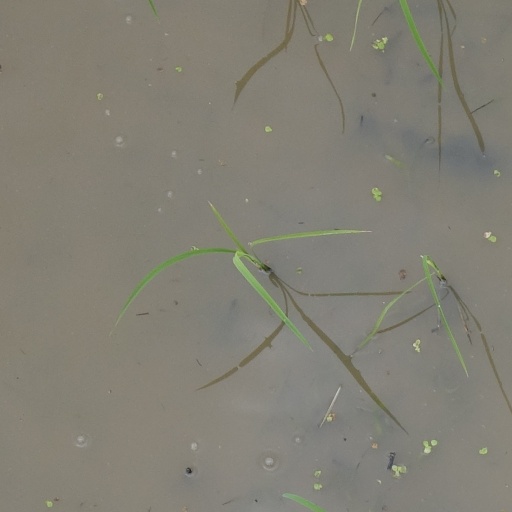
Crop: rice